Lambeth Country Show

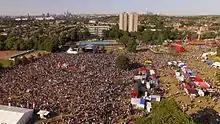
Aerial view of the main stage and field 2015

The Lambeth Country Show is a free festival that takes place annually in Brockwell Park in Lambeth, South London.